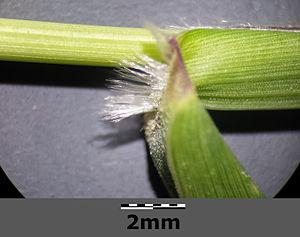
Une ligule, en botanique, chez les Poaceae, Cyperaceae et Juncaceae, est une pièce foliaire correspondant à une languette membraneuse, parfois remplacée par une rangée de poils, voire absente, située à la jonction de la gaine et du limbe des feuilles, dans le prolongement de la gaine.